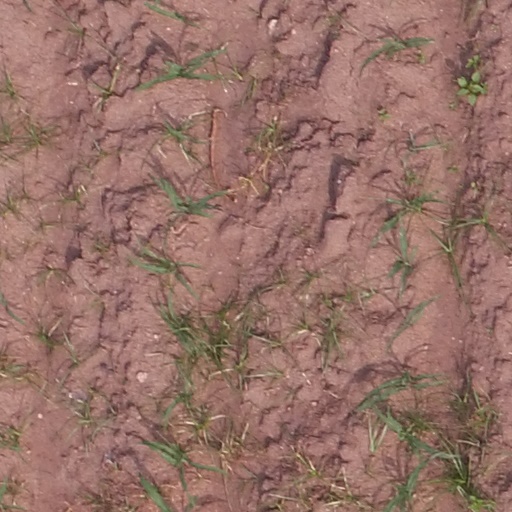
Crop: maize; corn